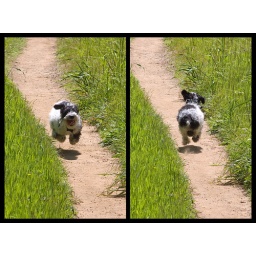
Margot the dog running back and forth in Hidden Meadow.